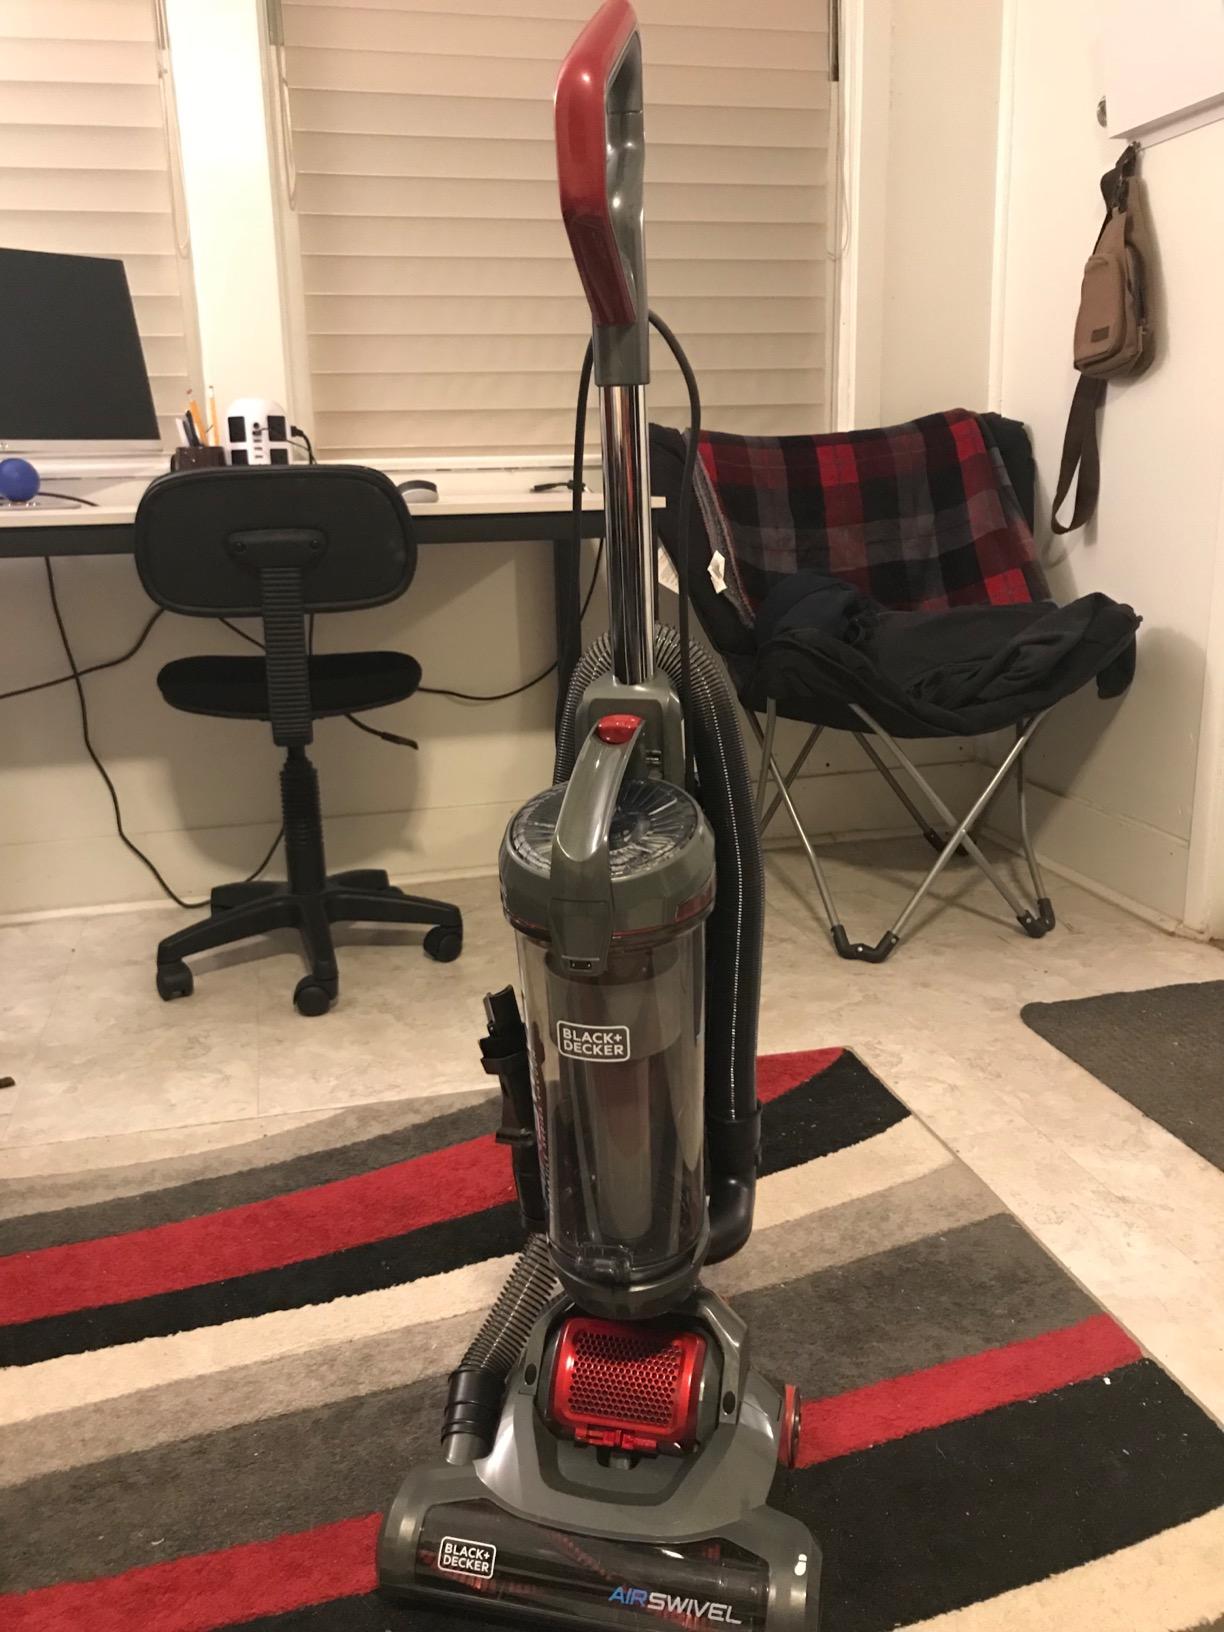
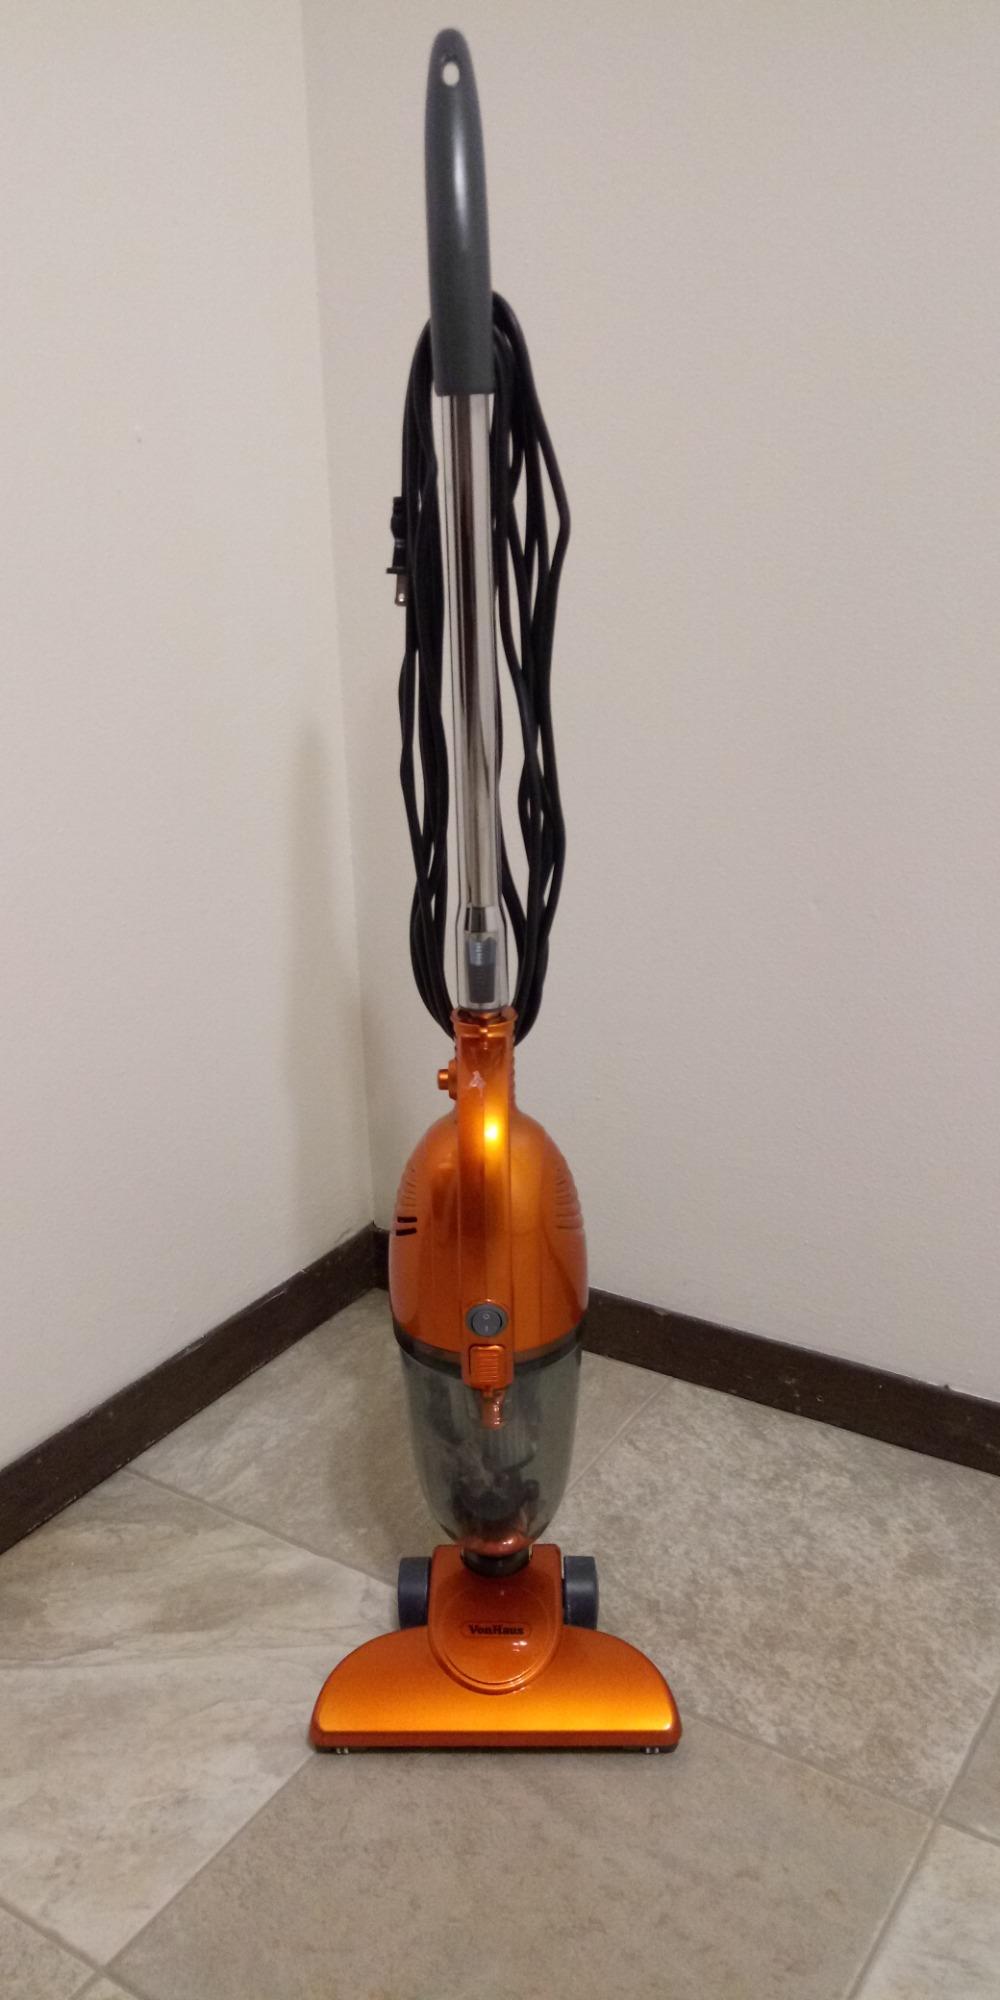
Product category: items_vacuum
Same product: no